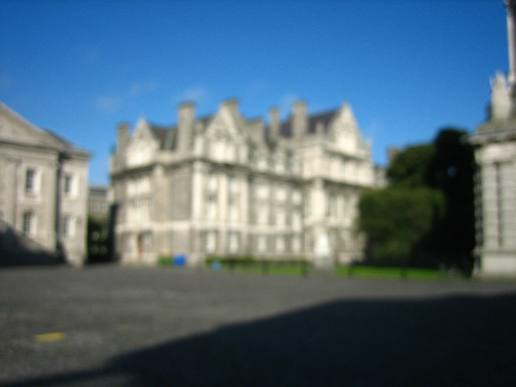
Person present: No